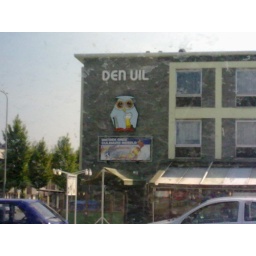
spotted an owl on the wall of a building in Antwerp